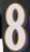
Number: 8